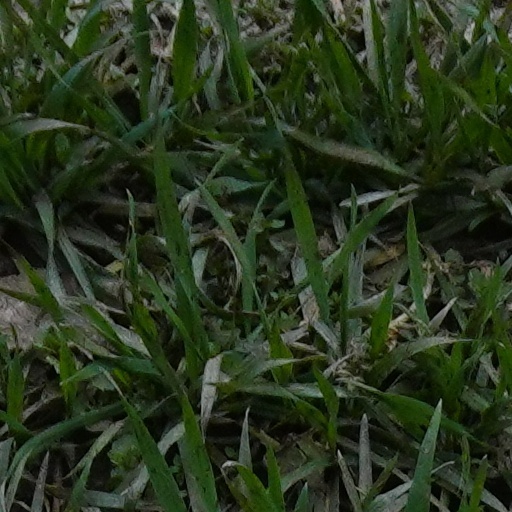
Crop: wheat